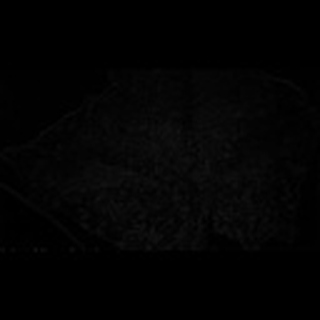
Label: cotton_aphids